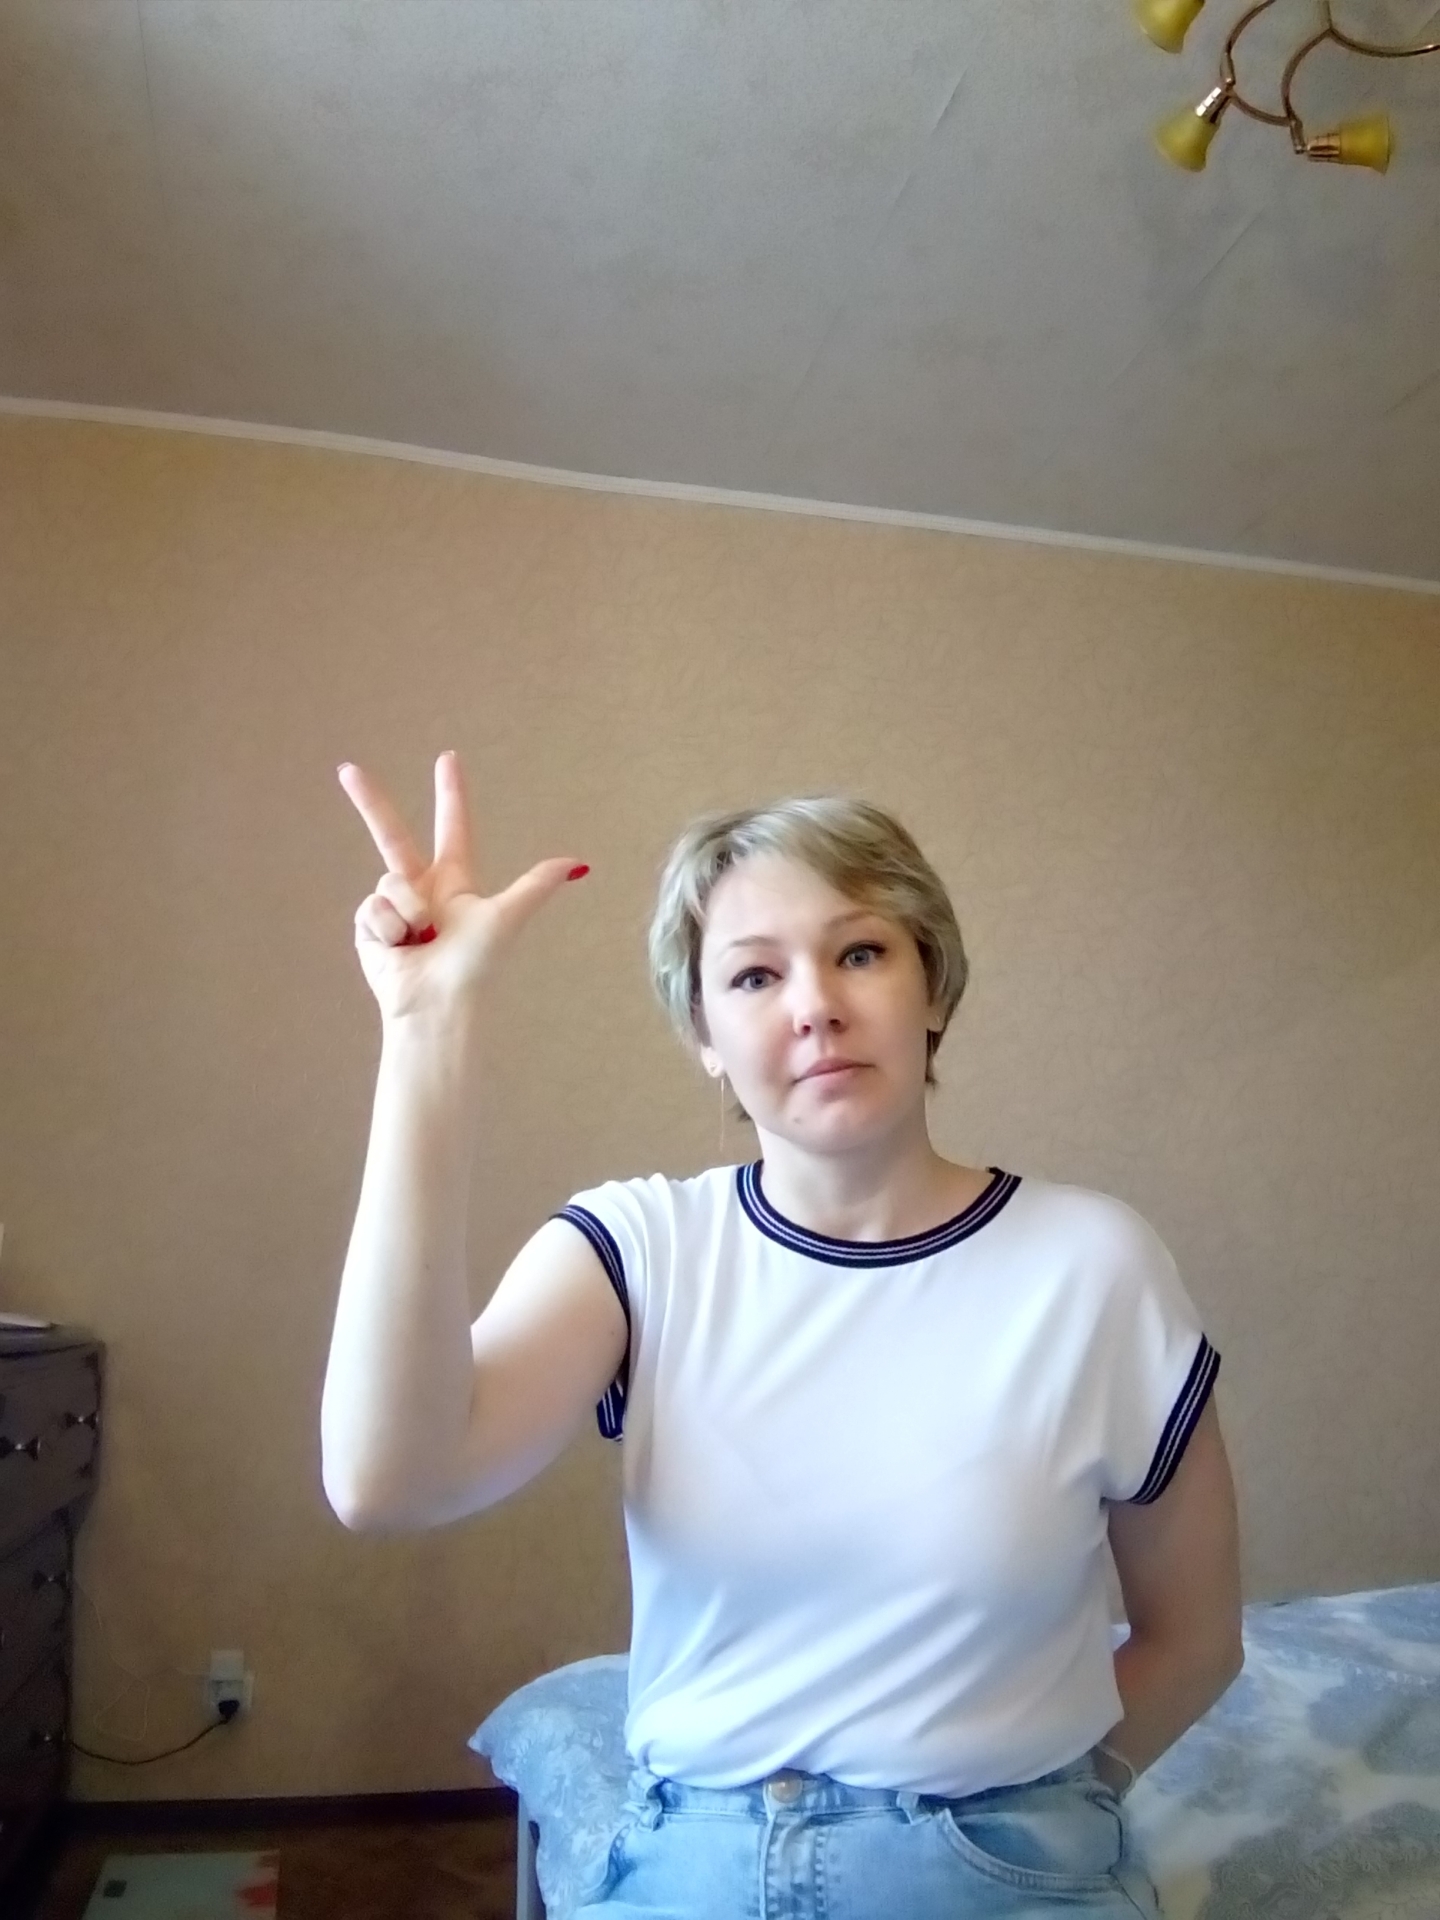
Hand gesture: three2